Motswedi Modiba

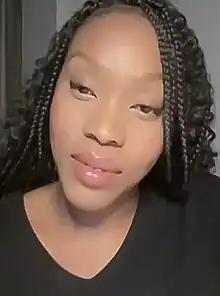
Modiba in 2023

Motswedi Modiba (born 1997), is a South African R&B singer-songwriter born and raised in Tshwane best known under the alias of MOE. (stylized in all uppercase). She is best known for her debut single "It Was a Vibe" with guest appearance from JR which accumulated over 35 000 streams across Africa, the United States and Europe.